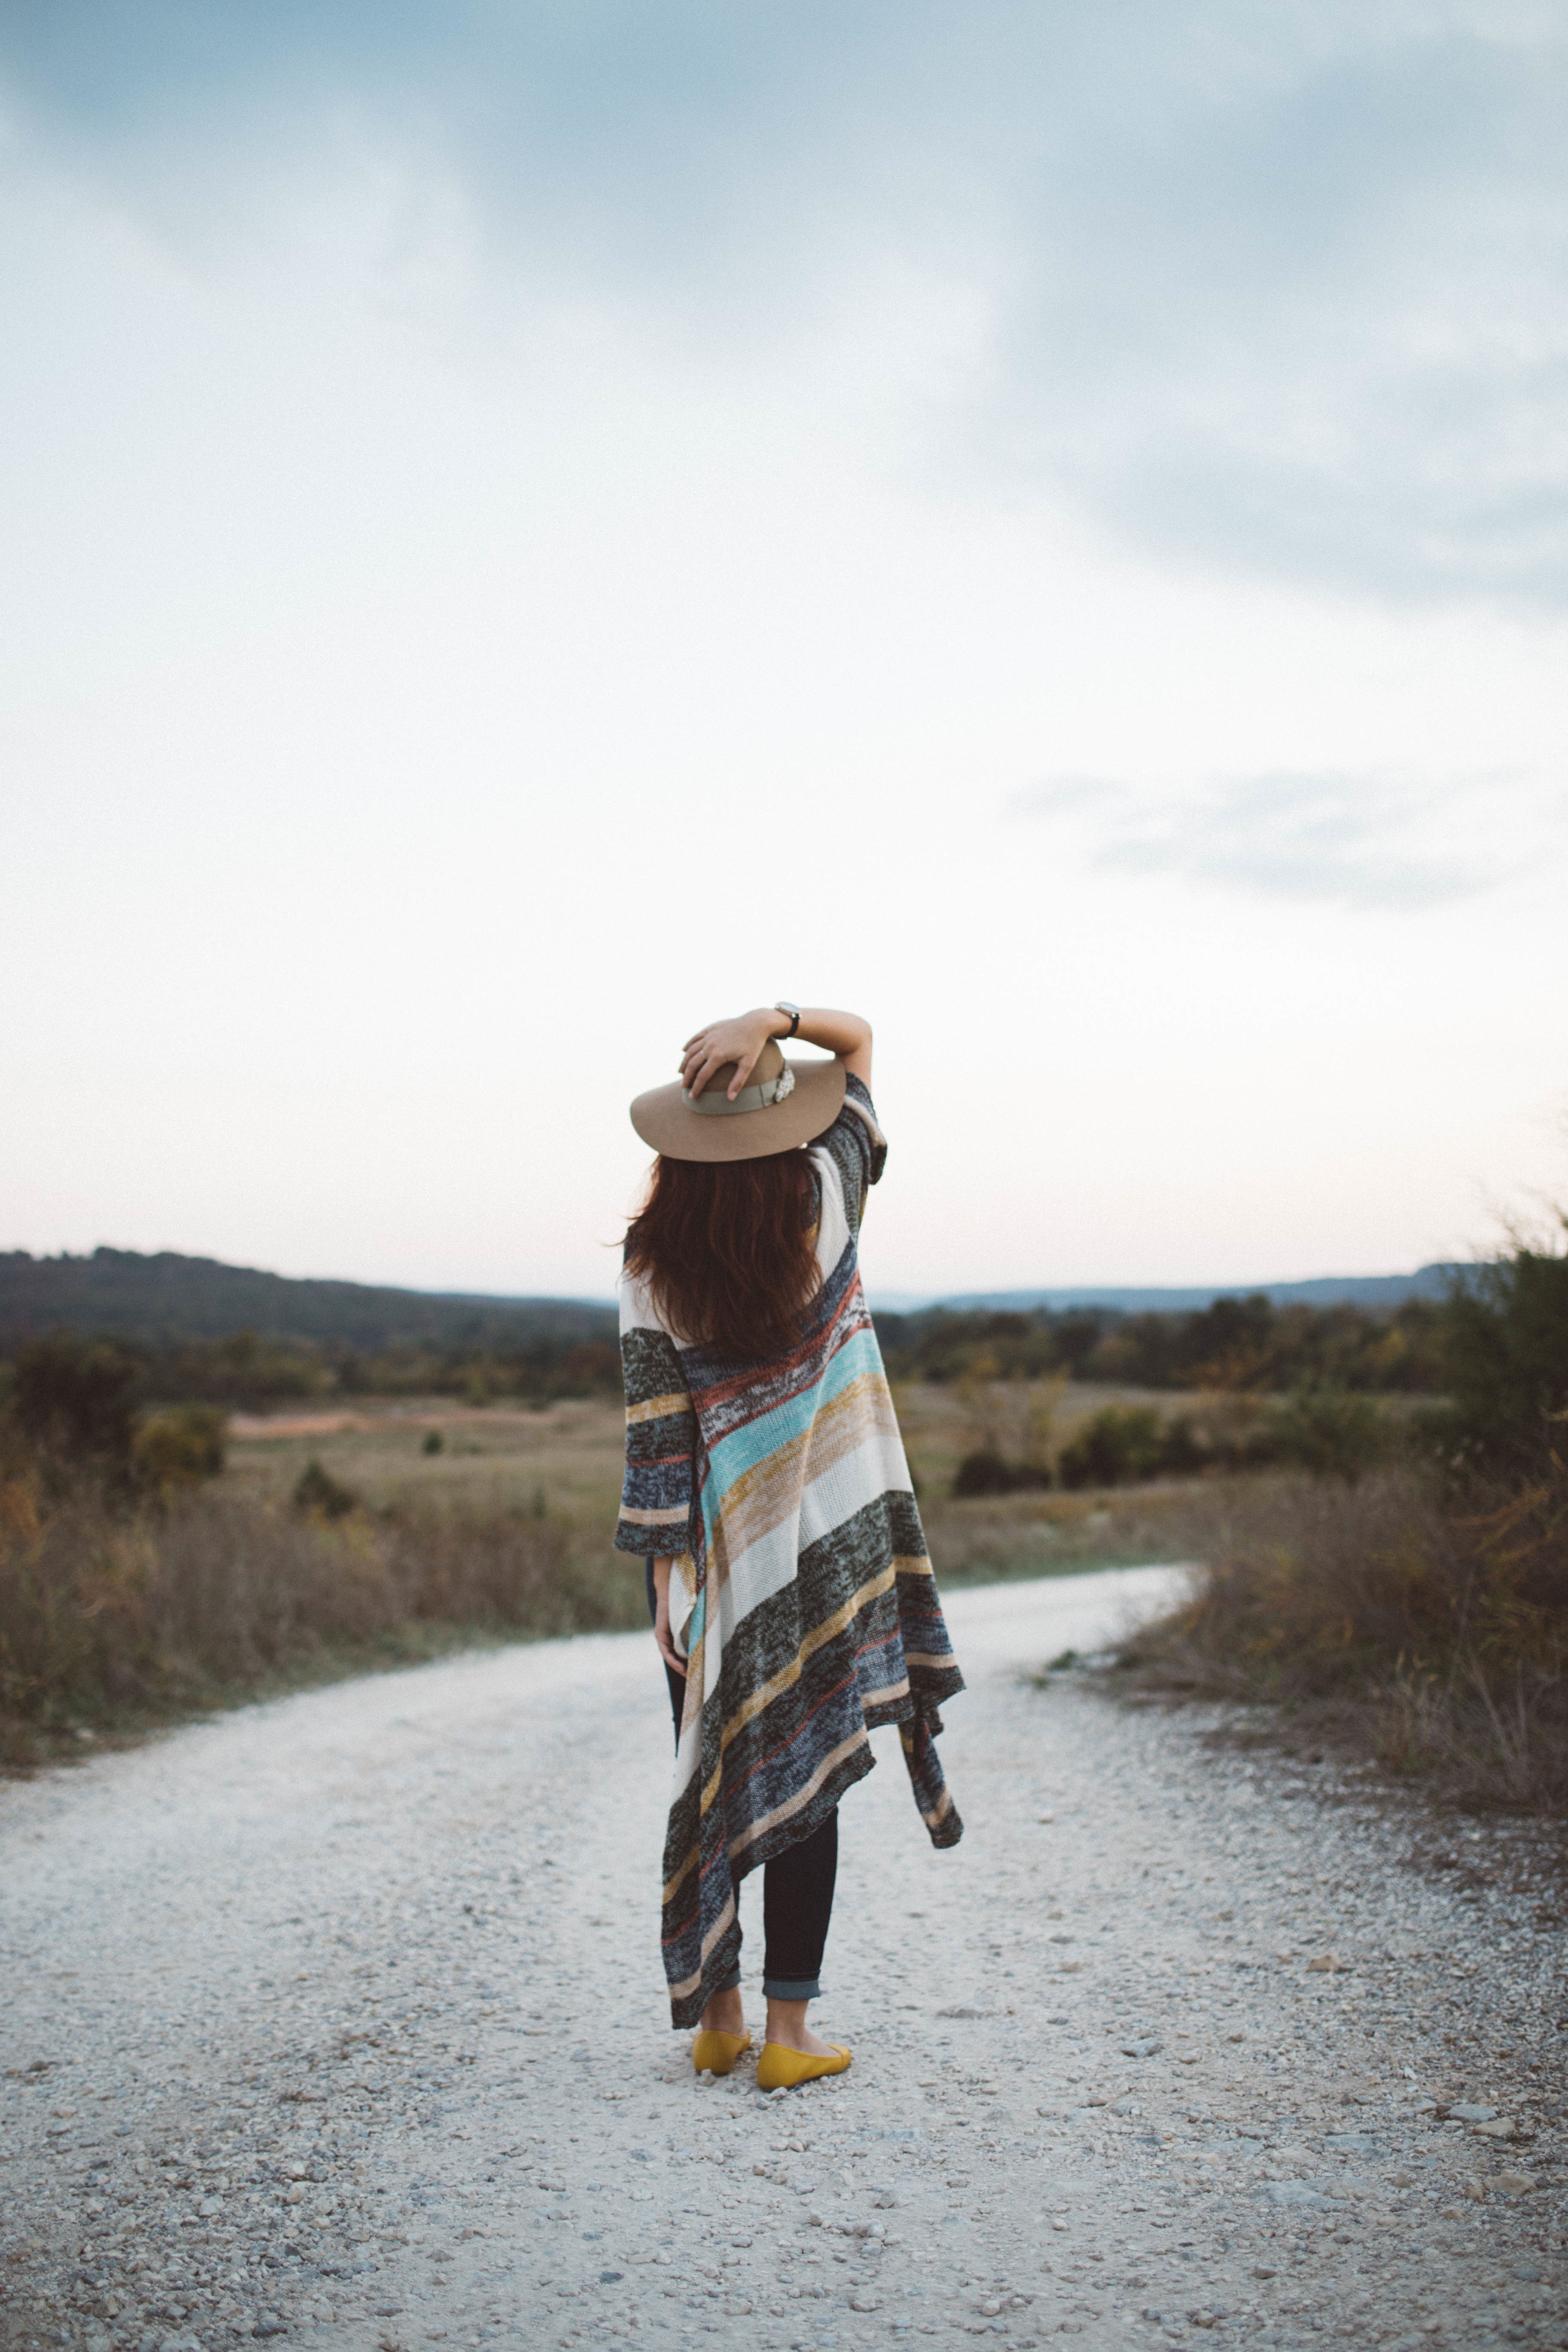
beach, sea, water, person, snow, winter, woman, morning, portrait, hat, fashion, season